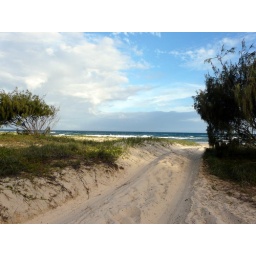
A road in the sand